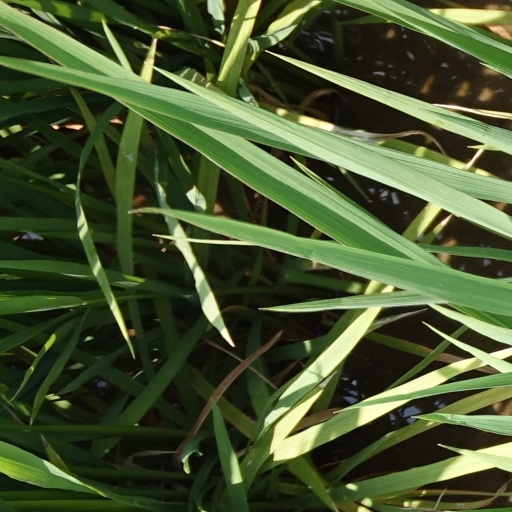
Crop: rice